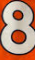
Number: 8